Pogoń Lwów

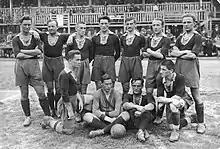
Pogoń Lwów in 1926

After the successes of 1925, Pogoń found itself in severe financial trouble, and the following year, the club was unable to contract any games with foreign opponents. Thus, the team could not afford to play any games with foreign opponents and limited itself to facing Polish sides. For the fourth time in a row, Pogoń turned out to be the best Polish team, beating on the way to championship Cracovia Kraków, WKS/Lublinianka Lublin, Warta Poznań (2:2, 7:1), and Polonia Warsaw (2:2, 2:0). The 1926 success was the last championship for the club, and the winners fielded such players, as Lachowicz (goalkeeper), Olearczyk, Giebartowski (defenders), Deutschman, Fichtel, Hanke (midfielders), Urlich, Batsch, W. Kuchar, Grabien, Szabakiewicz (forwards). Top stars were three forwards – Kuchar, Batsch and Grabien, who altogether in 4 years scored 284 goals – Kuchar 125, Batsch 96, and Grabien 63.